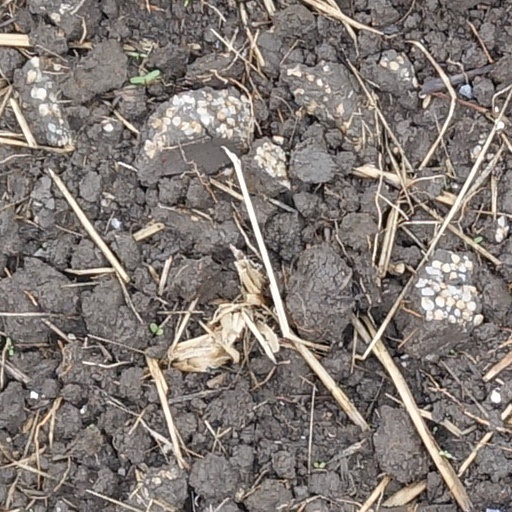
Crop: wheat